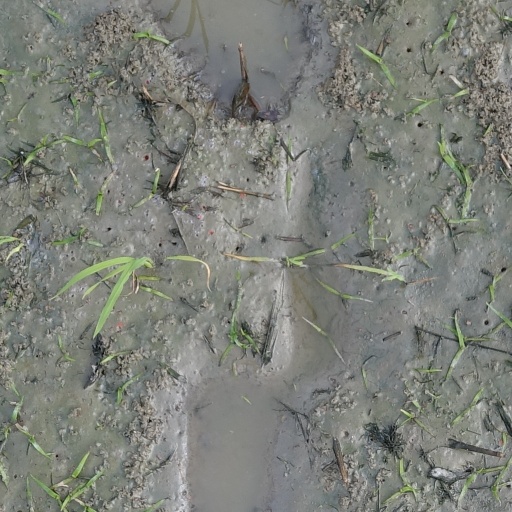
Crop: rice